Night terror

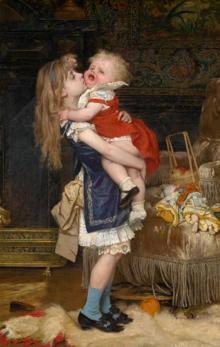
Frans Verhas, "Inconsolable", 1878 (Royal Museum of Fine Arts Antwerp)

The universal feature of night terrors is inconsolability—very similar to that of a panic attack. During night terror bouts, sufferers are usually described as "bolting upright" with their eyes wide open and a having look of fear on their face. Individuals with night terrors will often yell, scream, or attempt to speak, but such speech is frequently incomprehensible. Furthermore, they usually sweat, exhibit rapid breathing, and have a rapid heart rate (i.e., autonomic signs). In some cases, individuals are likely to have even more elaborate motor activity, such as a thrashing of limbs—which may include punching, swinging, or fleeing motions. There is a sense that the individuals are trying to protect themselves and/or escape from a possible threat of bodily injury. Although sufferers may seem awake during a night terror, they will appear confused, inconsolable, and/or unresponsive to attempts to communicate with them and may not recognize others familiar to them. Occasionally, when a person with a night terror is awakened, they will lash out at the one awakening them, which can be dangerous to that individual. Most individuals who experience terrors do not remember the incident the next day, although brief dream images or hallucinations may occur and be recalled. Sleepwalking is also common during night terror bouts, as sleepwalking and night terrors manifest the same parasomnia. Both children and adults may display behaviour indicative of attempting to escape a terrifying event; some may thrash about or get out of bed and begin walking or running around aimlessly while inconsolable, increasing the risk of accidental injury. The risk of injury to others may be exacerbated by inadvertent provocation by nearby people, whose efforts to calm the individual may result in a physically violent response from the individual as they attempt to escape.